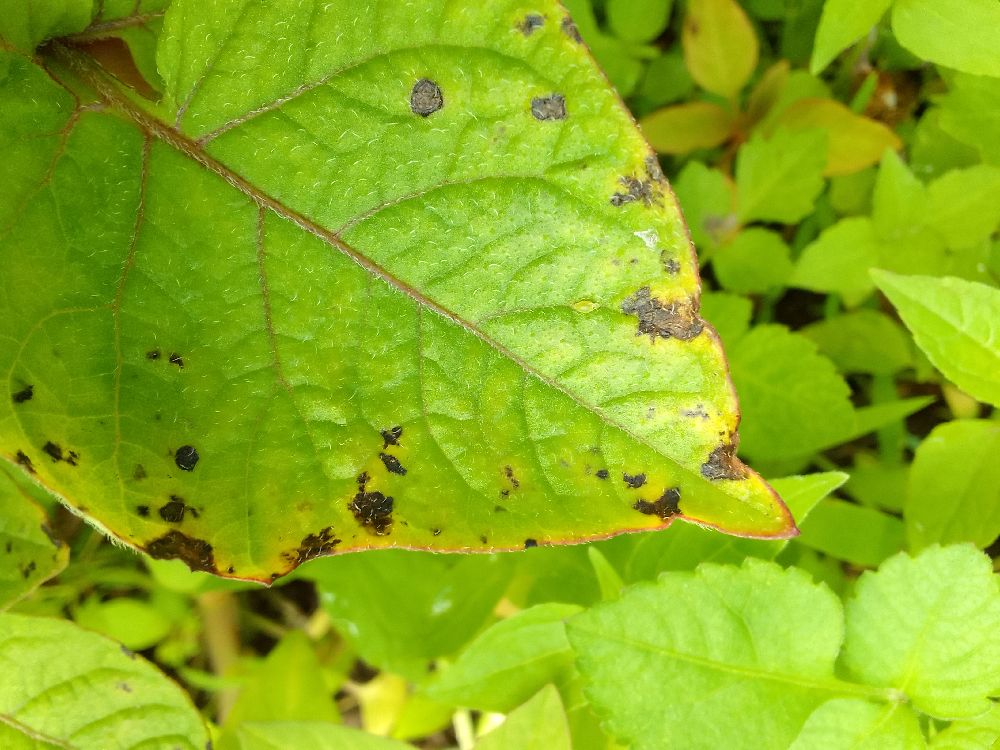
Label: Early blight